2016 Al-Karak attack

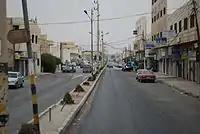
A street in Al-Karak (2010)

On 18 December 2016, a series of shootings took place in the city of Al-Karak in southern Jordan. The attack started (AST) in the vicinity of Al-Karak where a group of unidentified militants ambushed emergency responders who were dispatched to a false fire call, before moving into Al-Karak. The militants then attacked the local tourism police station before seeking shelter in the Crusader Kerak Castle just across the street, a popular tourist attraction. The castle was later besieged by Jordanian Gendarmerie forces, who believed a number of tourists were being held hostage inside. Reinforcements from Amman included the 71st Special Battalion, who killed four terrorists and ended the attack by midnight. Jordanian authorities stated that there was no hostage situation, but that tourists were in a different part of the castle and were unable to leave. Following the standoff between the security forces and the gunmen, many other tourists who were trapped during the shootout decided to hide in the castle. Jordanian Interior Minister Salameh Hammad also told reporters that the attackers were not aware of the presence of the tourists, thus concluding that the tourists were not hostages but instead were hiding from the gunmen to cover themselves from the shootout.